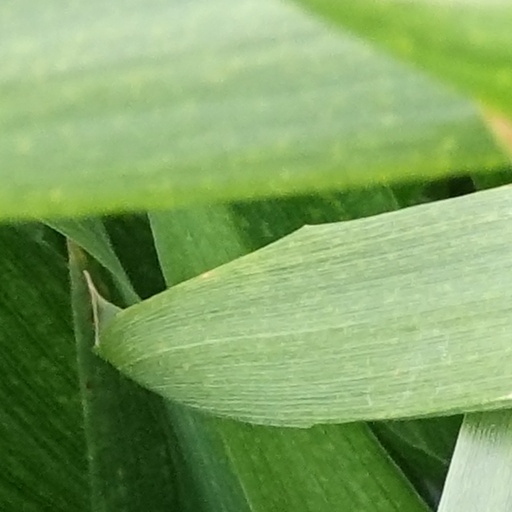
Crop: wheat